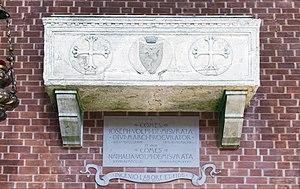
La basilique Santa Maria Gloriosa dei Frari, appelée communément I Frari, est une des principales églises de Venise. Elle est située sur le Campo dei Frari, dans le sestiere de San Polo. Dédiée à l'Assomption de Marie, elle a reçu le titre de basilique mineure.
Giuseppe Volpi, comte de Misurata, né à Venise le 19 novembre 1877 et mort à Rome le 16 novembre 1947, est un entrepreneur et homme politique italien. Il fut gouverneur de la Tripolitaine, ministre des Finances et président de la Confindustria.